Thailand

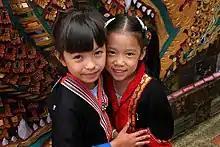
Hill tribes girls in the Northeast of Thailand

Informal labour in entertainment, nightlife, and the sex industry face additional vulnerabilities, including recruitment into circles of sexual exploitation and human trafficking. A 2012 study found that 64% of informal workers had not completed education beyond primary school. Many informal workers are also migrants, only some of which have legal status in the country. The informal labour sector is also not recognised under the Labour Protection Act (LPA). Thai social security policies fail to protect against workplace accidents and unemployment and retirement insurance. Many informal workers are not legally contracted for their employment, and many do not make a living wage. Tens of thousands of migrants from neighboring countries face exploitation in a few industries, especially in fishing where slave-like conditions have been reported.